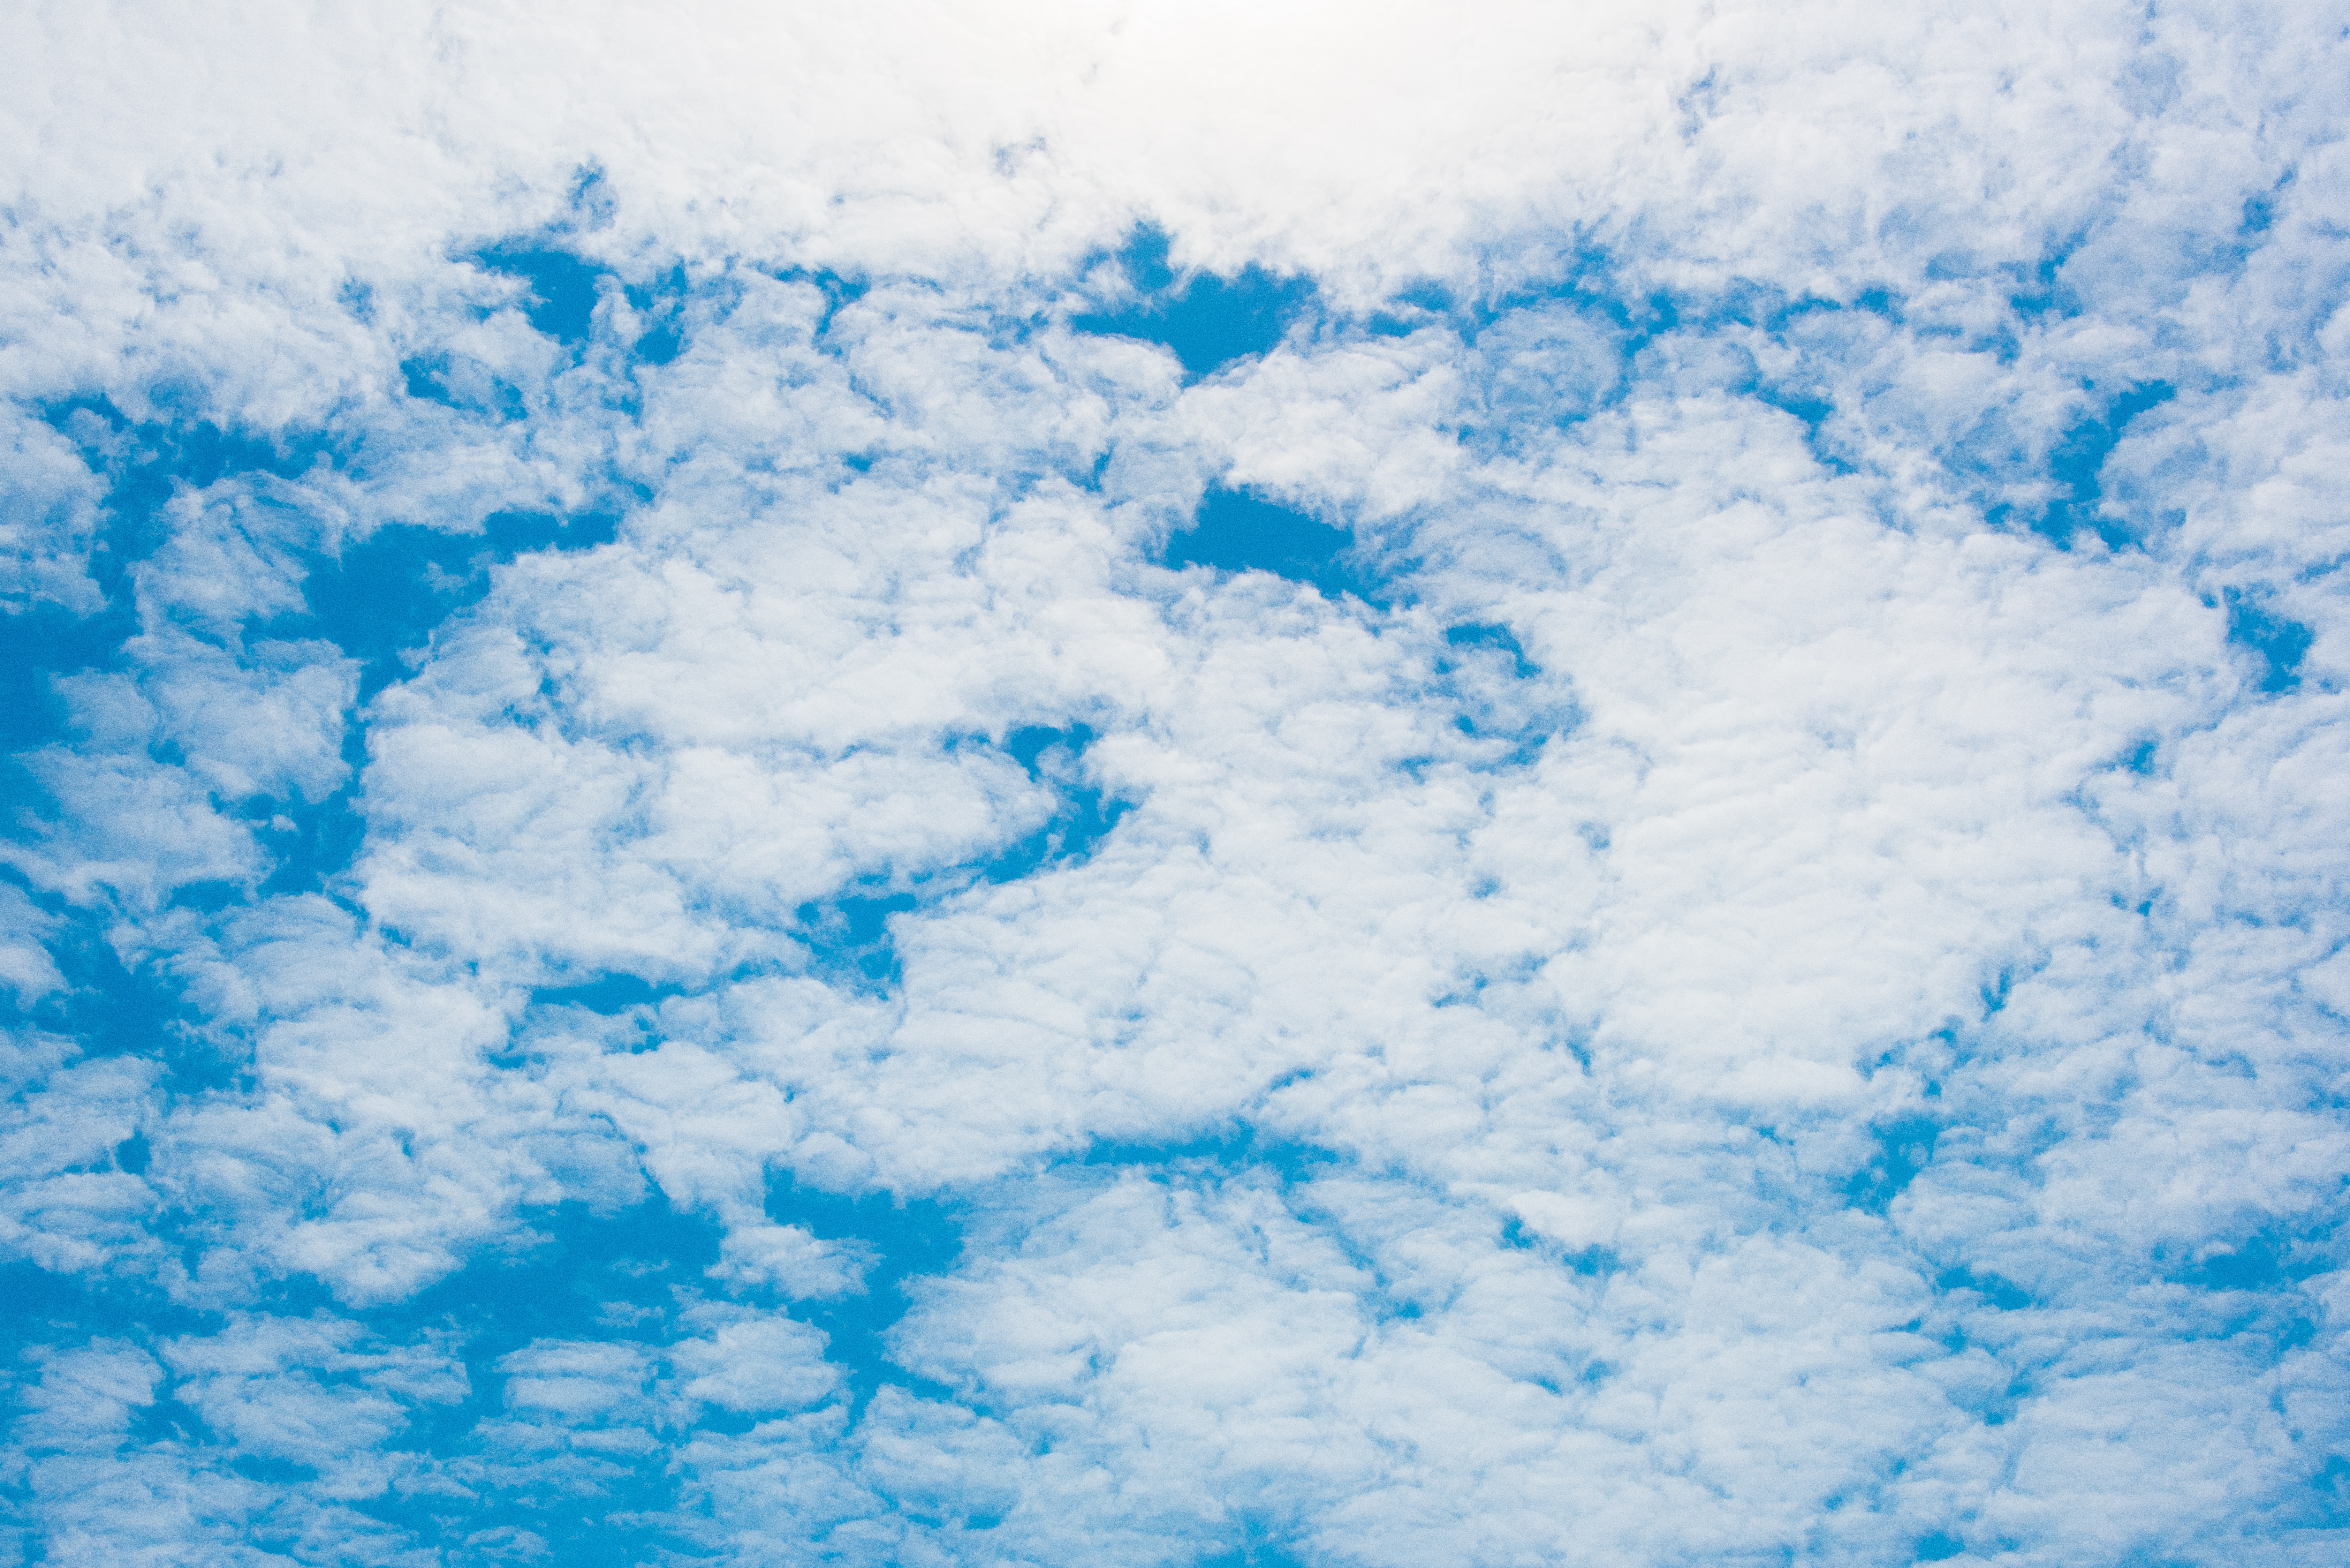
cloud, sky, atmosphere, ice, cumulus, blue, arctic, clouds, freezing, arctic ocean, blue day, baiyun, meteorological phenomenon, blue white a surname, ice cap